Jokhio

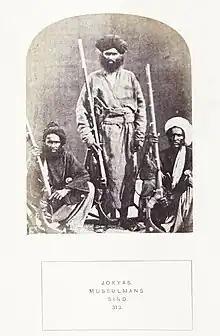
Tribesmen of the Jokhio tribe during British Raj

Jokhio is a Sindhi Sammat tribe found in Sindh, Pakistan. The Jokhio were considered a powerful tribe and held great political importance in the British Raj Sindh and were granted Jagir by the Raj Government. The Jokhio tribe is also notable for Chaukhandi tombs, a centuries-old monument known for its sandstone carvings. The Sangurs claim affinity with the Jokhio.